H. N. Brailsford

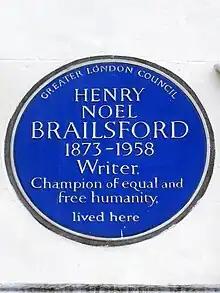
Blue plaque commemorating Brailsford in Belsize Park Gardens, Hampstead

He married a former student, the women's activist Jane Esdon Malloch, in 1898. She denied him children and regarded the marriage as demeaning. They separated but she refused him a divorce.